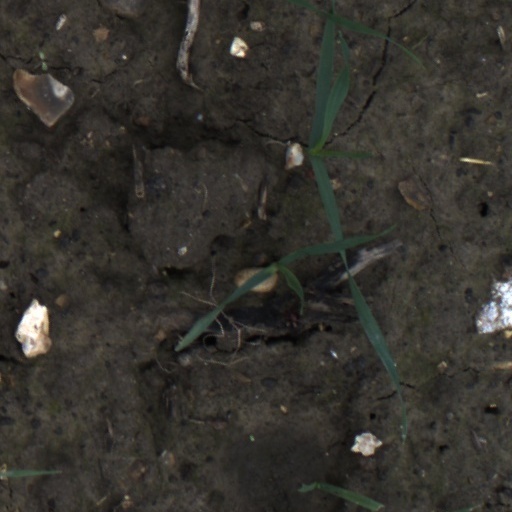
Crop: wheat